Check It

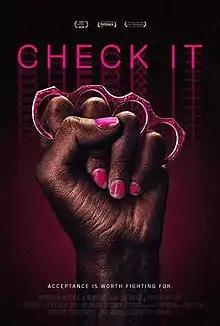
Theatrical release poster

Check It is a 2016 American documentary film directed by Dana Flor and Toby Oppenheimer. The film explores African-American gay and transgender youths in Washington D.C. who founded their own gang for self-protection.